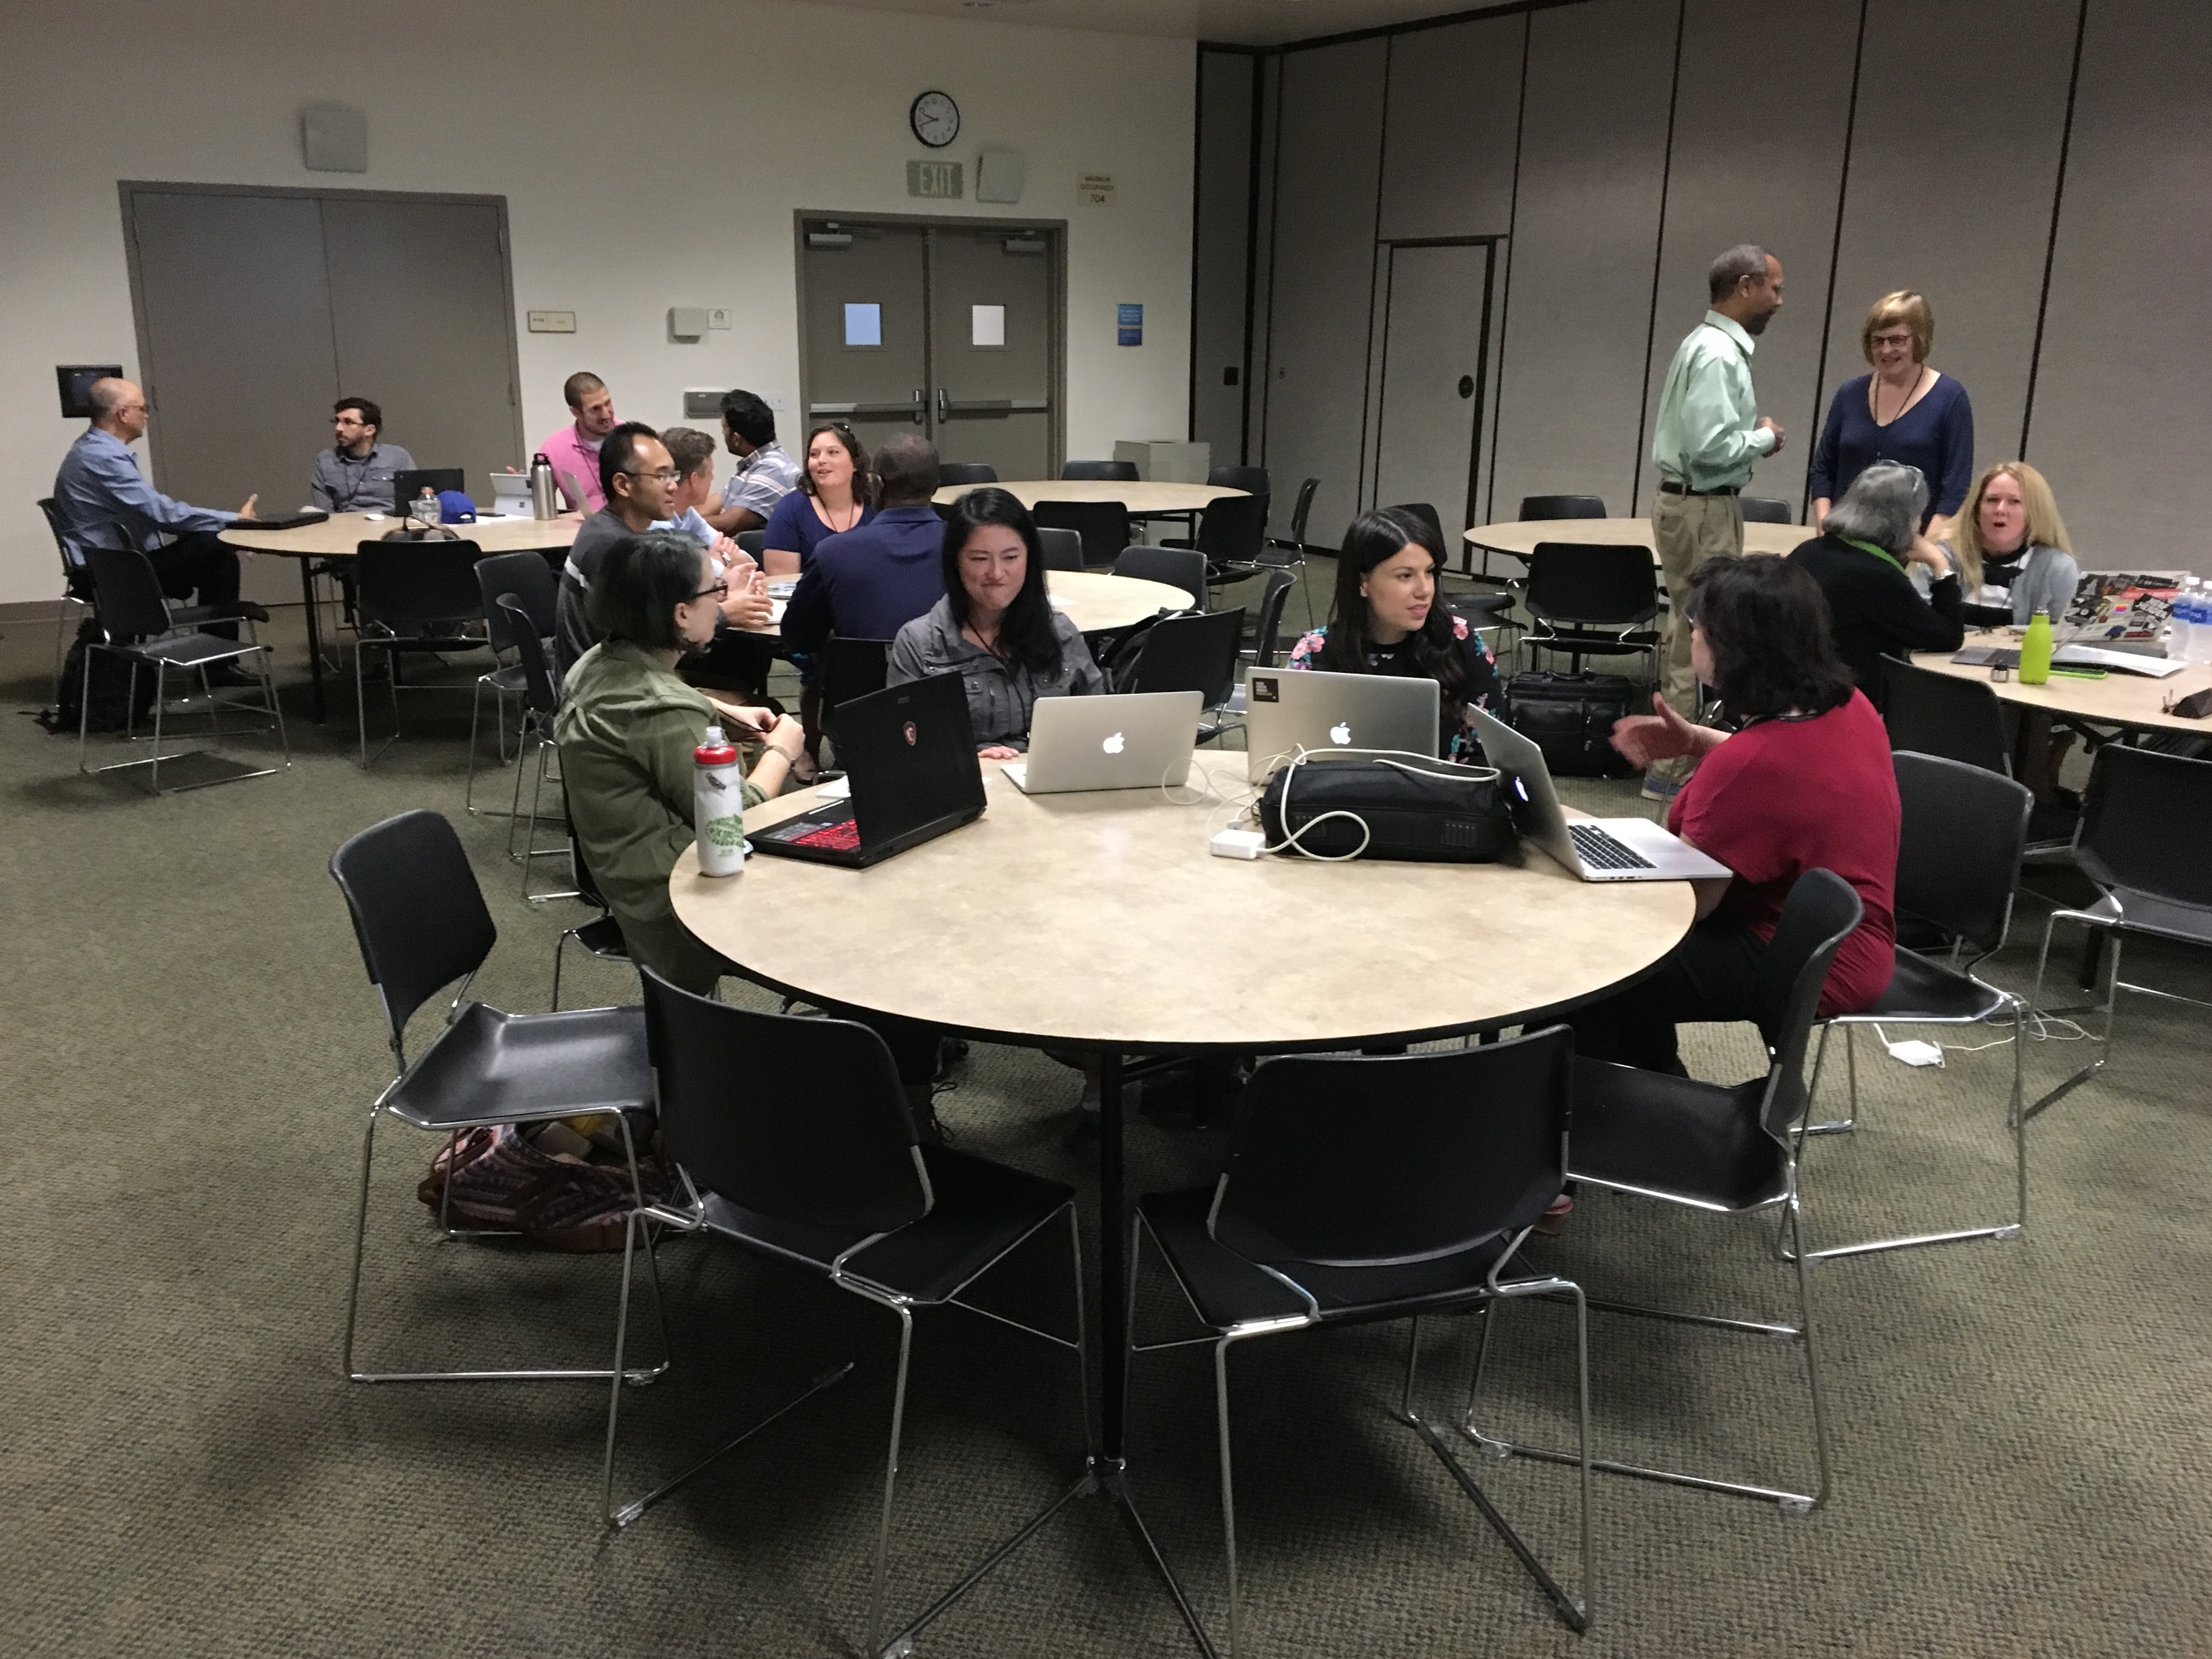
room, classroom, 2106dml